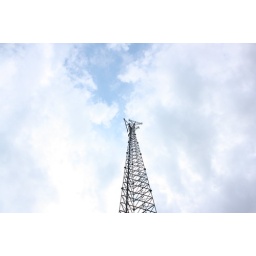
a tower near my house that i someday want to climb to the top and get pictures.